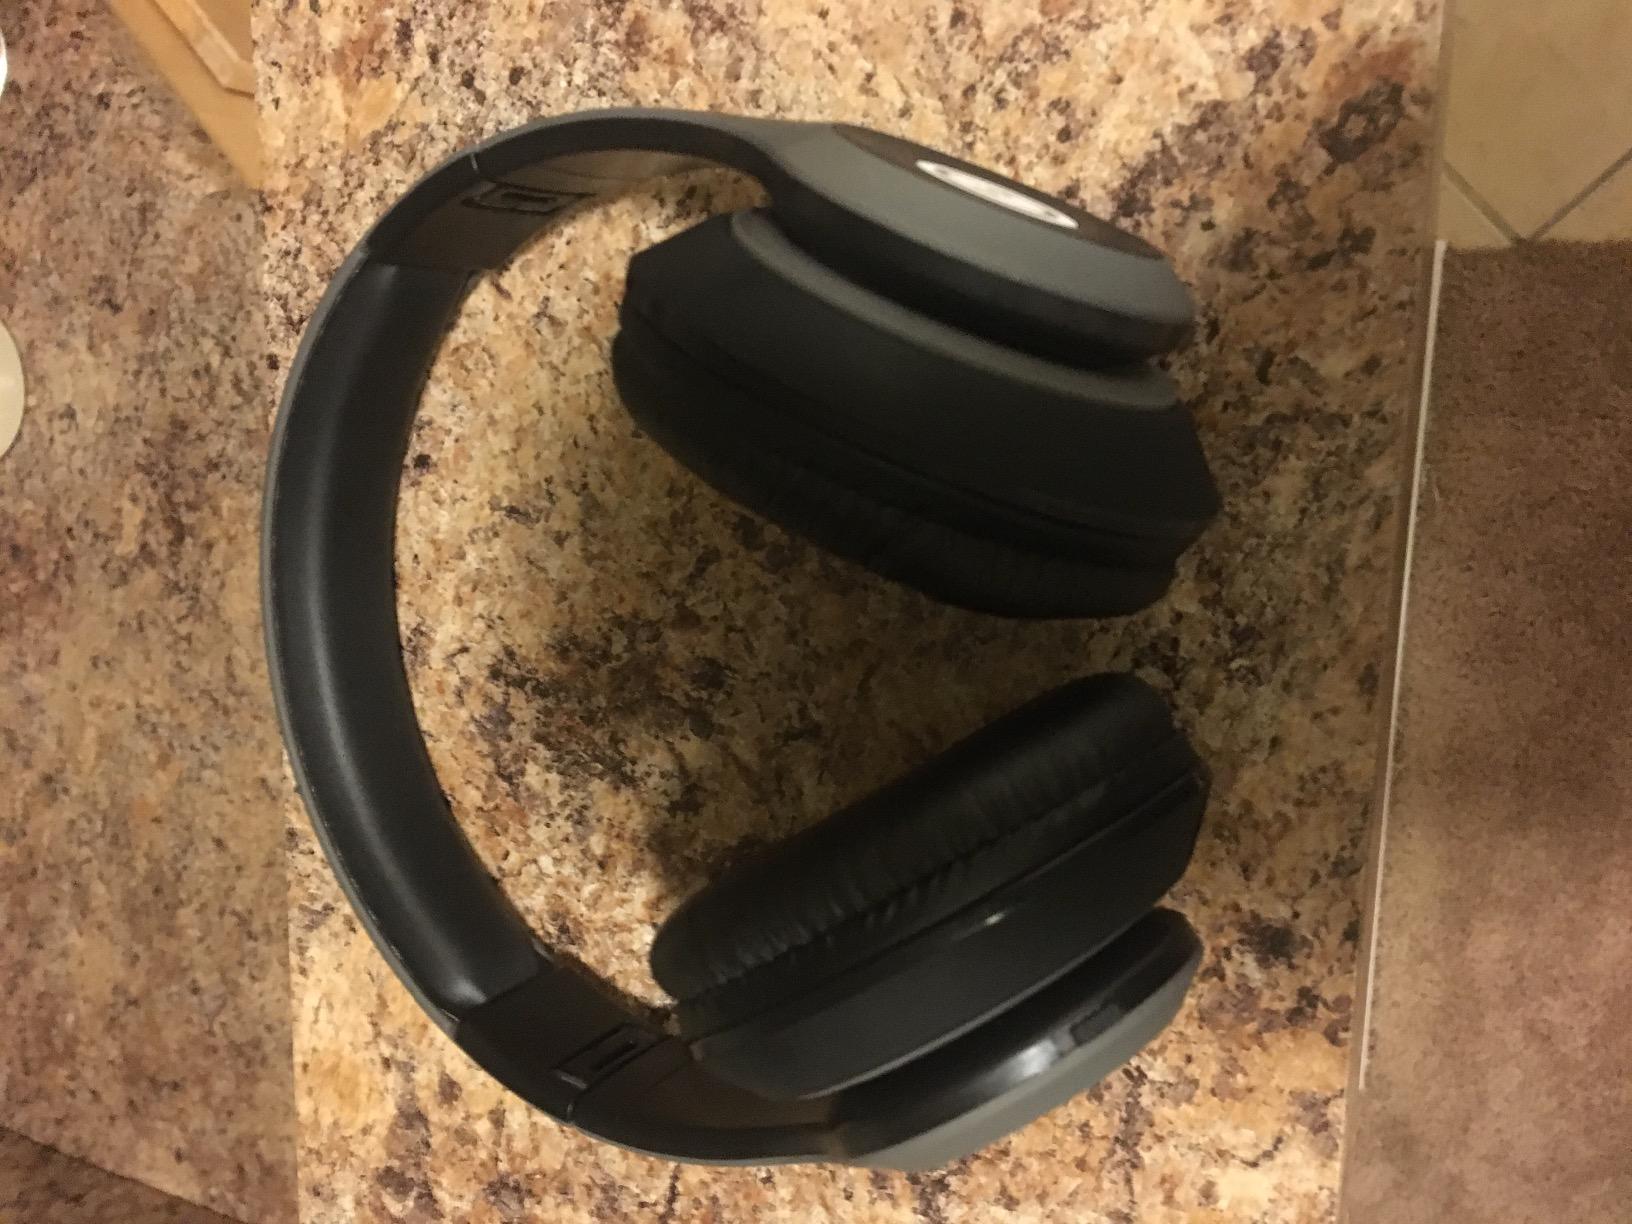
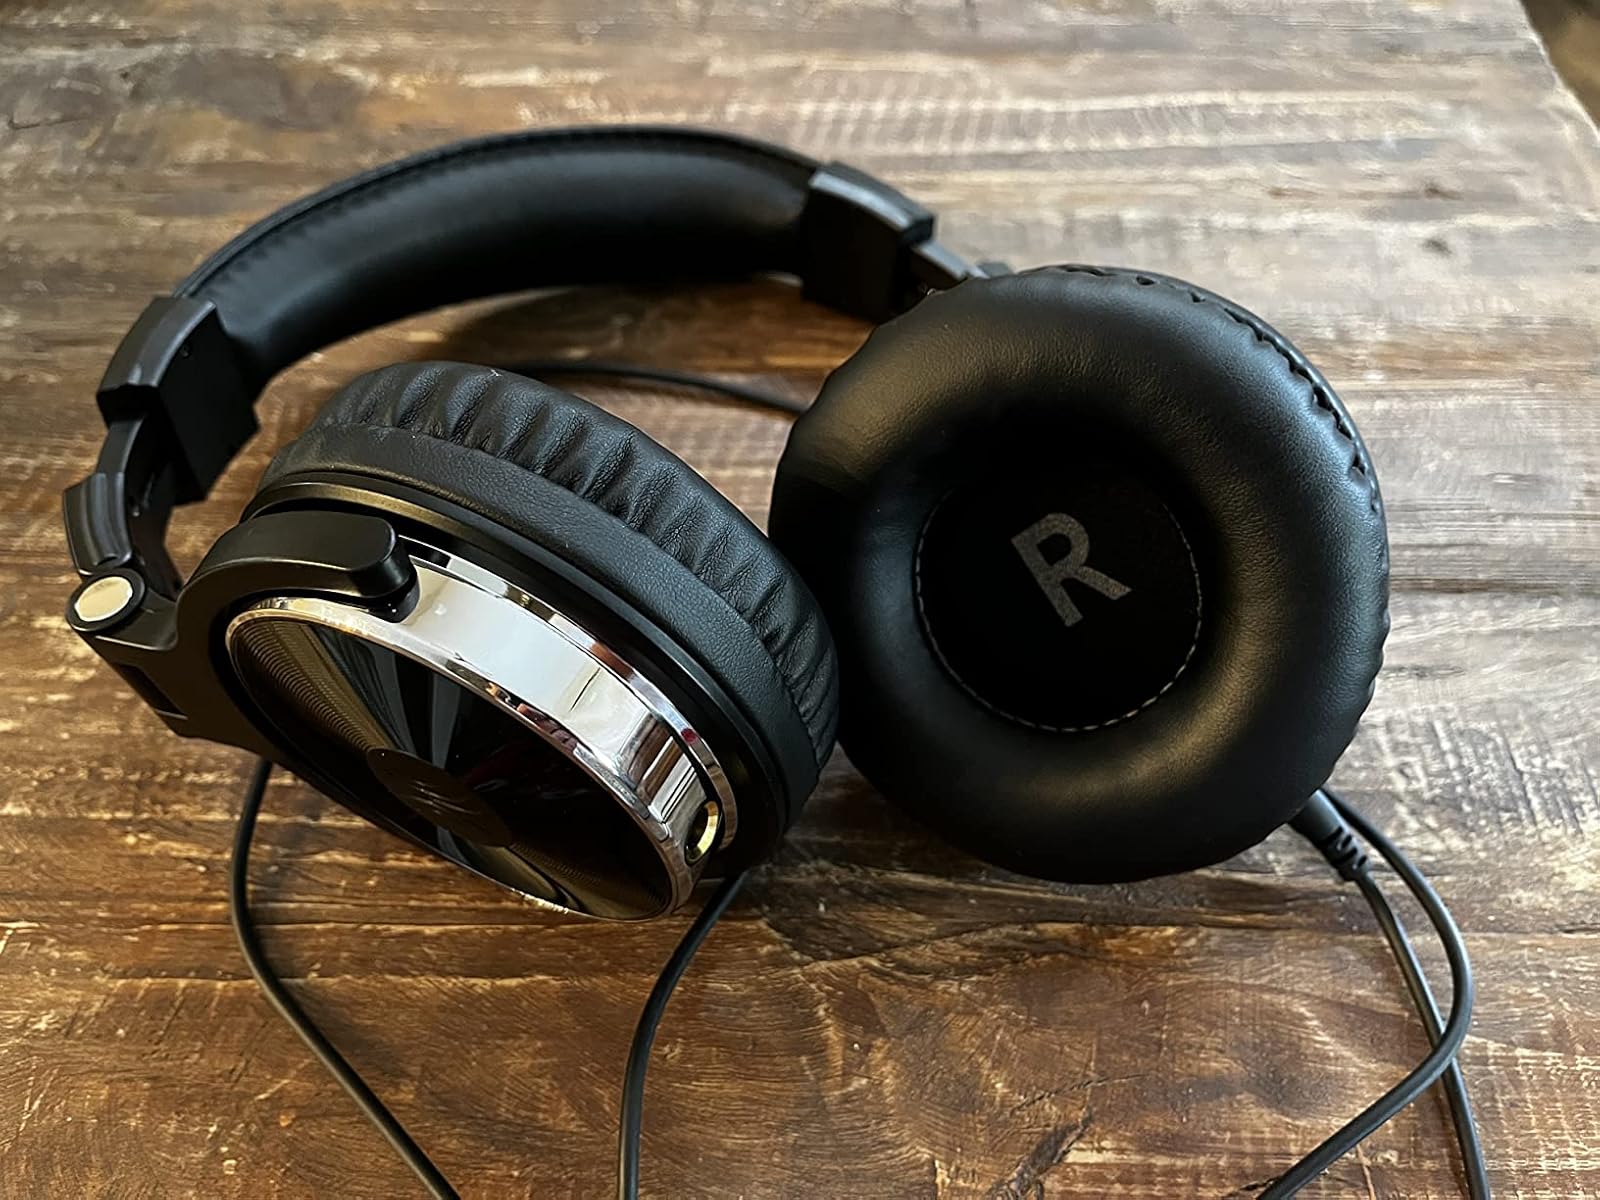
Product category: headphones
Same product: no